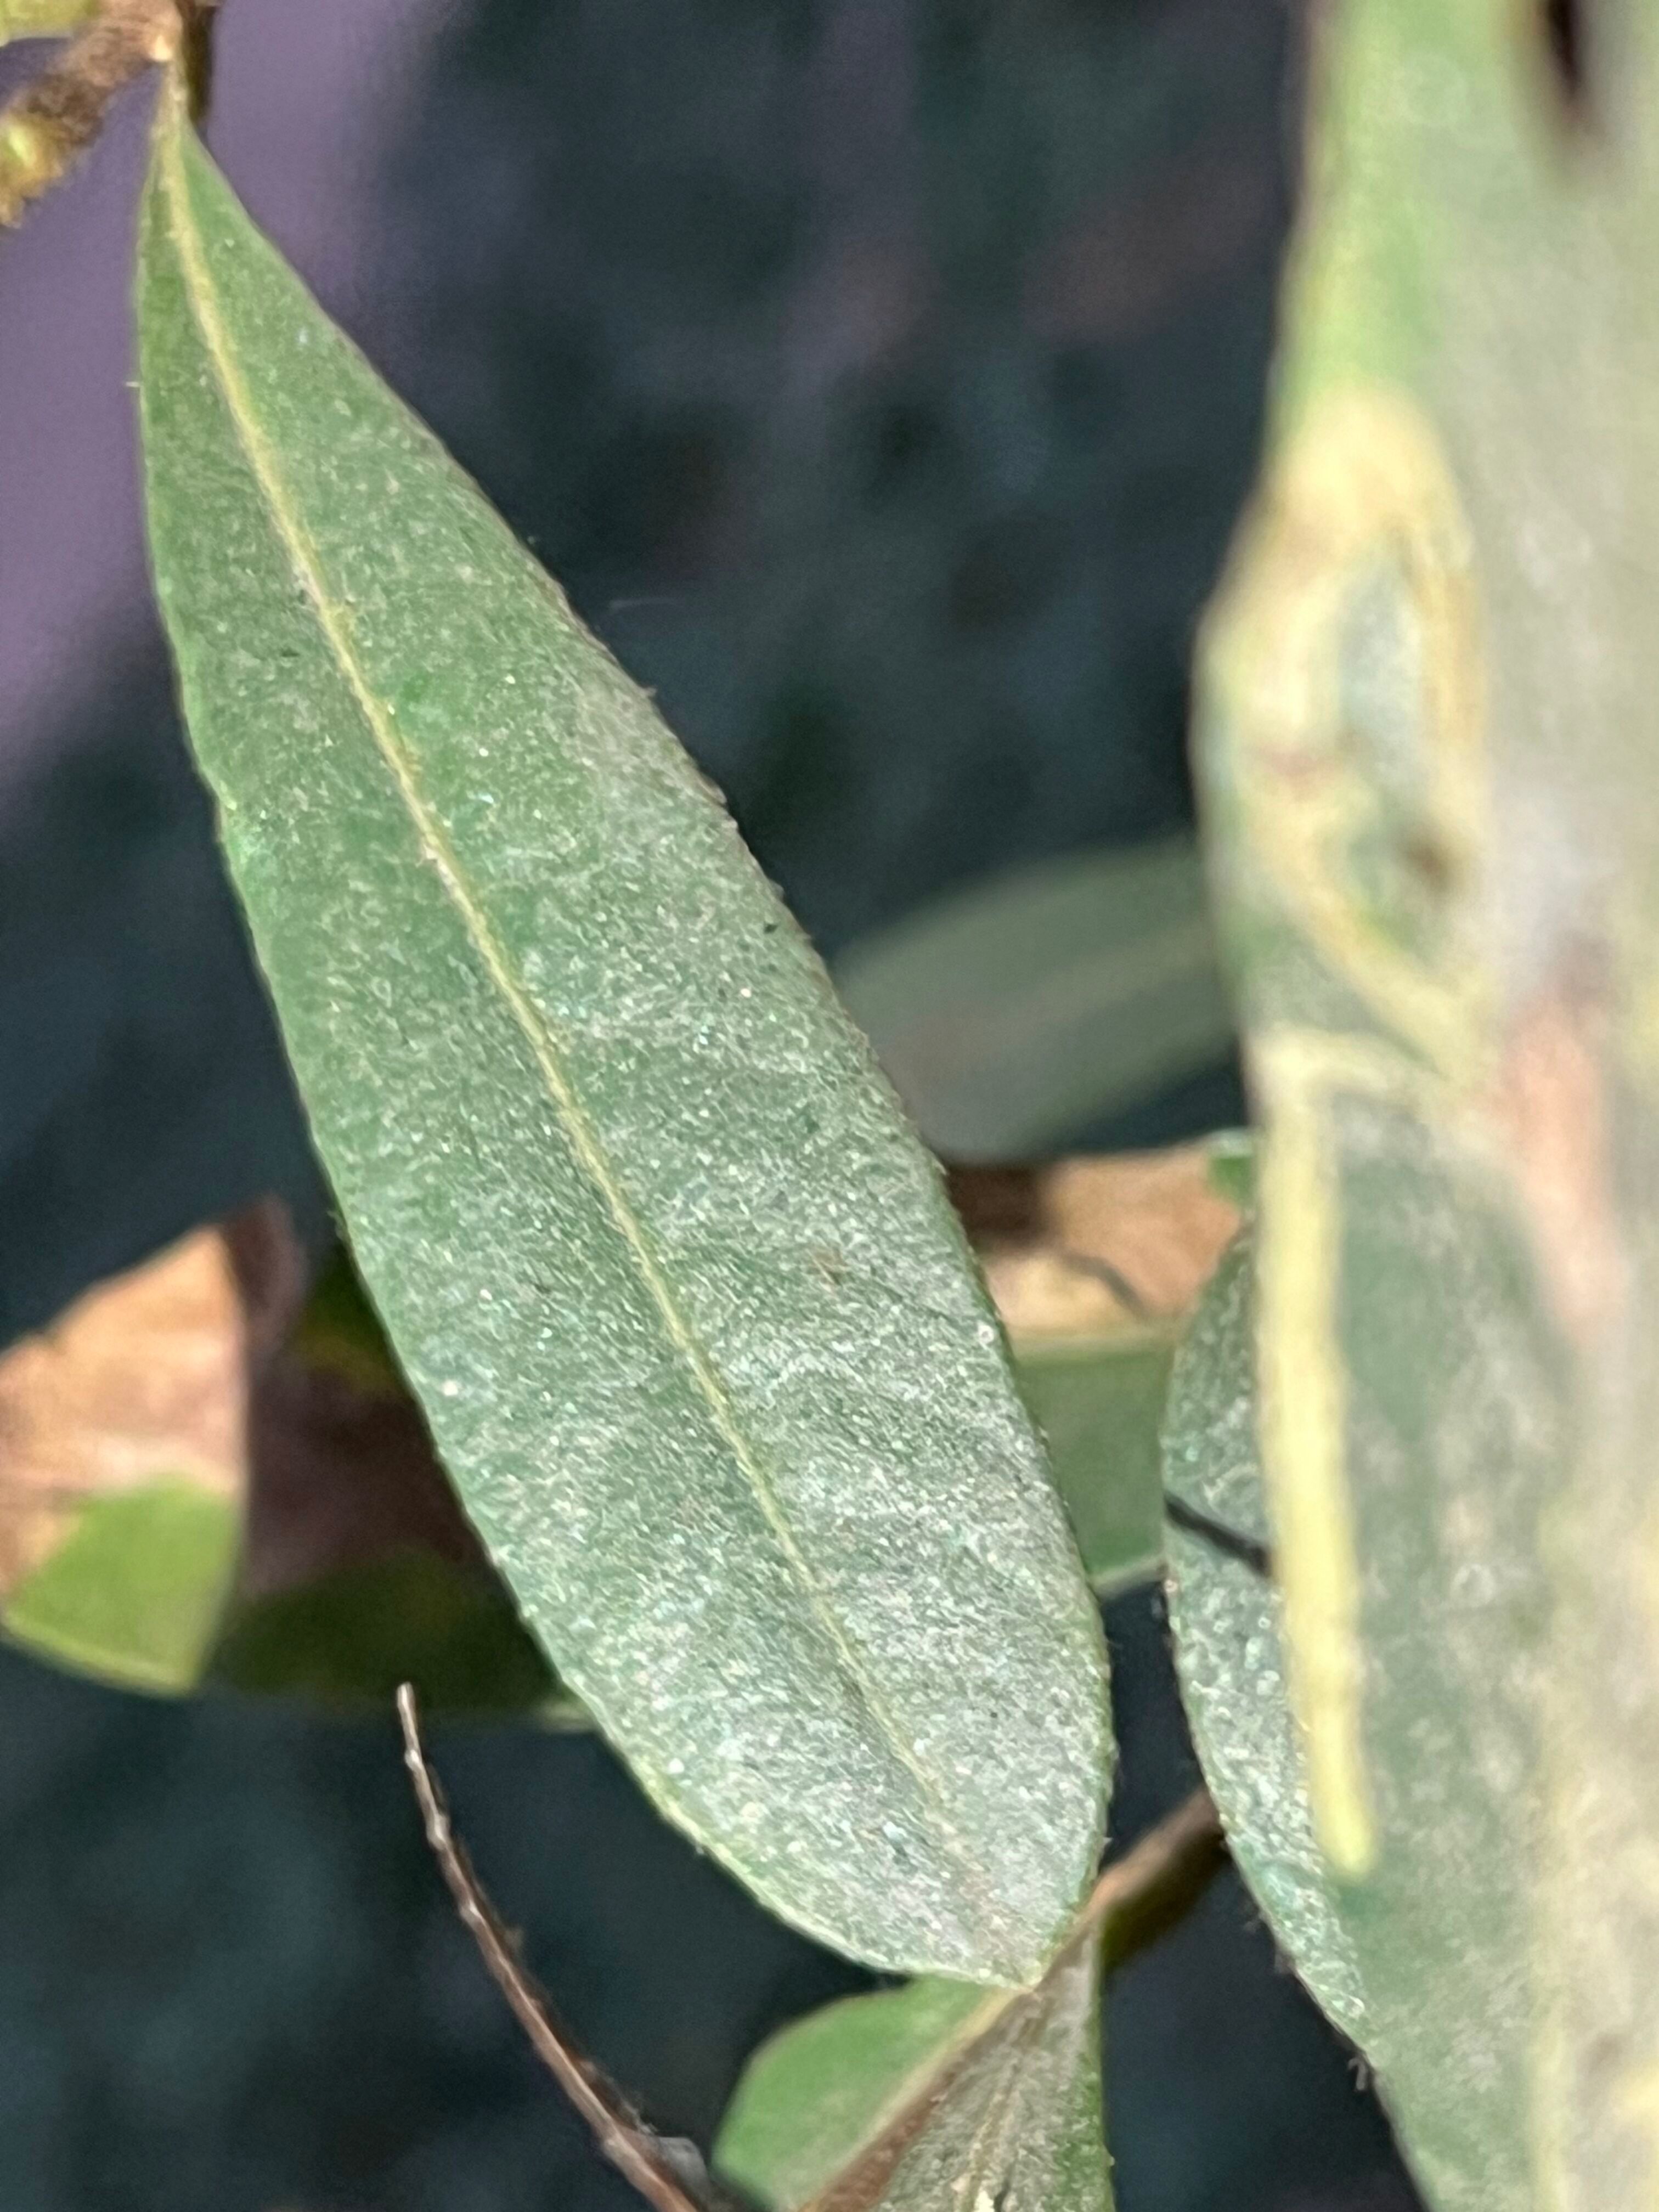
Plant species: terminalia-arjuna